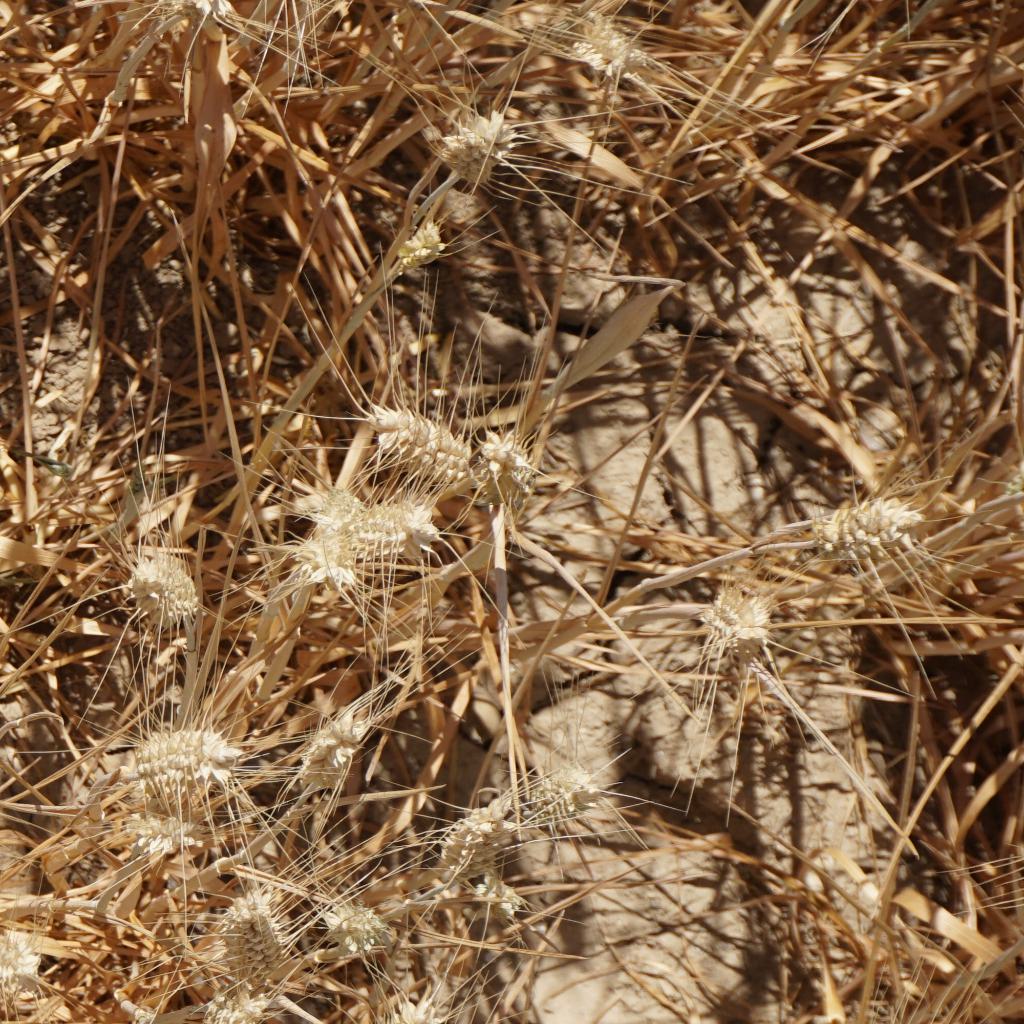
Country: France
Location: Gréoux
Wheat development stage: Filling - Ripening